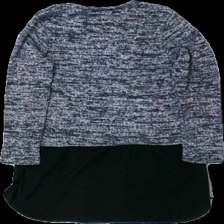
View: back
Type: Top
Category: Children
Brand: Not in the list
Brand text on label: Watch me girls
Colors: Grey, Black, Red
Material: 100% polyester
Pattern: Glitter
Cut: C-collar
Size: 122
Season: All
Damage: luddigt/dammigt
Damage location: bottom center
Damage 2: luddigt/dammigt
Damage 2 location: bottom center
Price range: <50
Recommended usage: Reuse
Description: top med glitter tryck